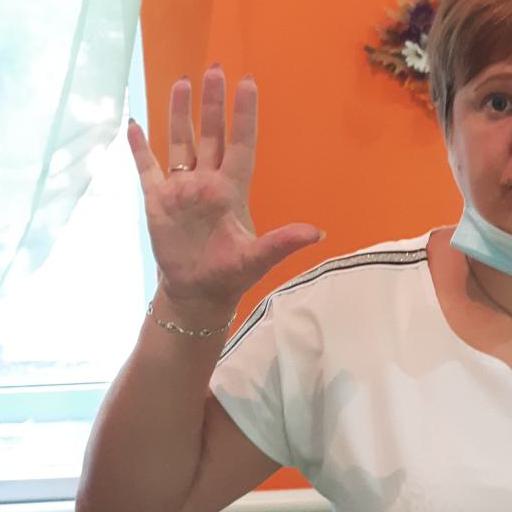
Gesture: palm